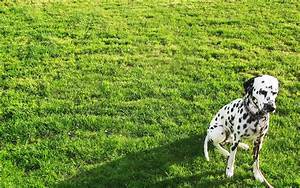
Label: dog